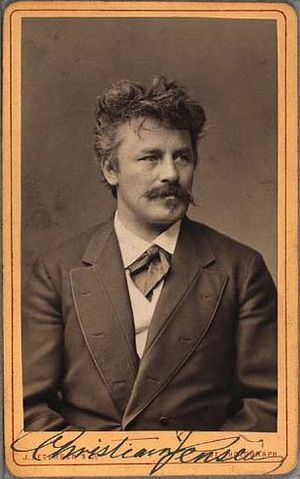
Hans Christian Jensen (maler)
Hans Chr. Jensen, med signatur